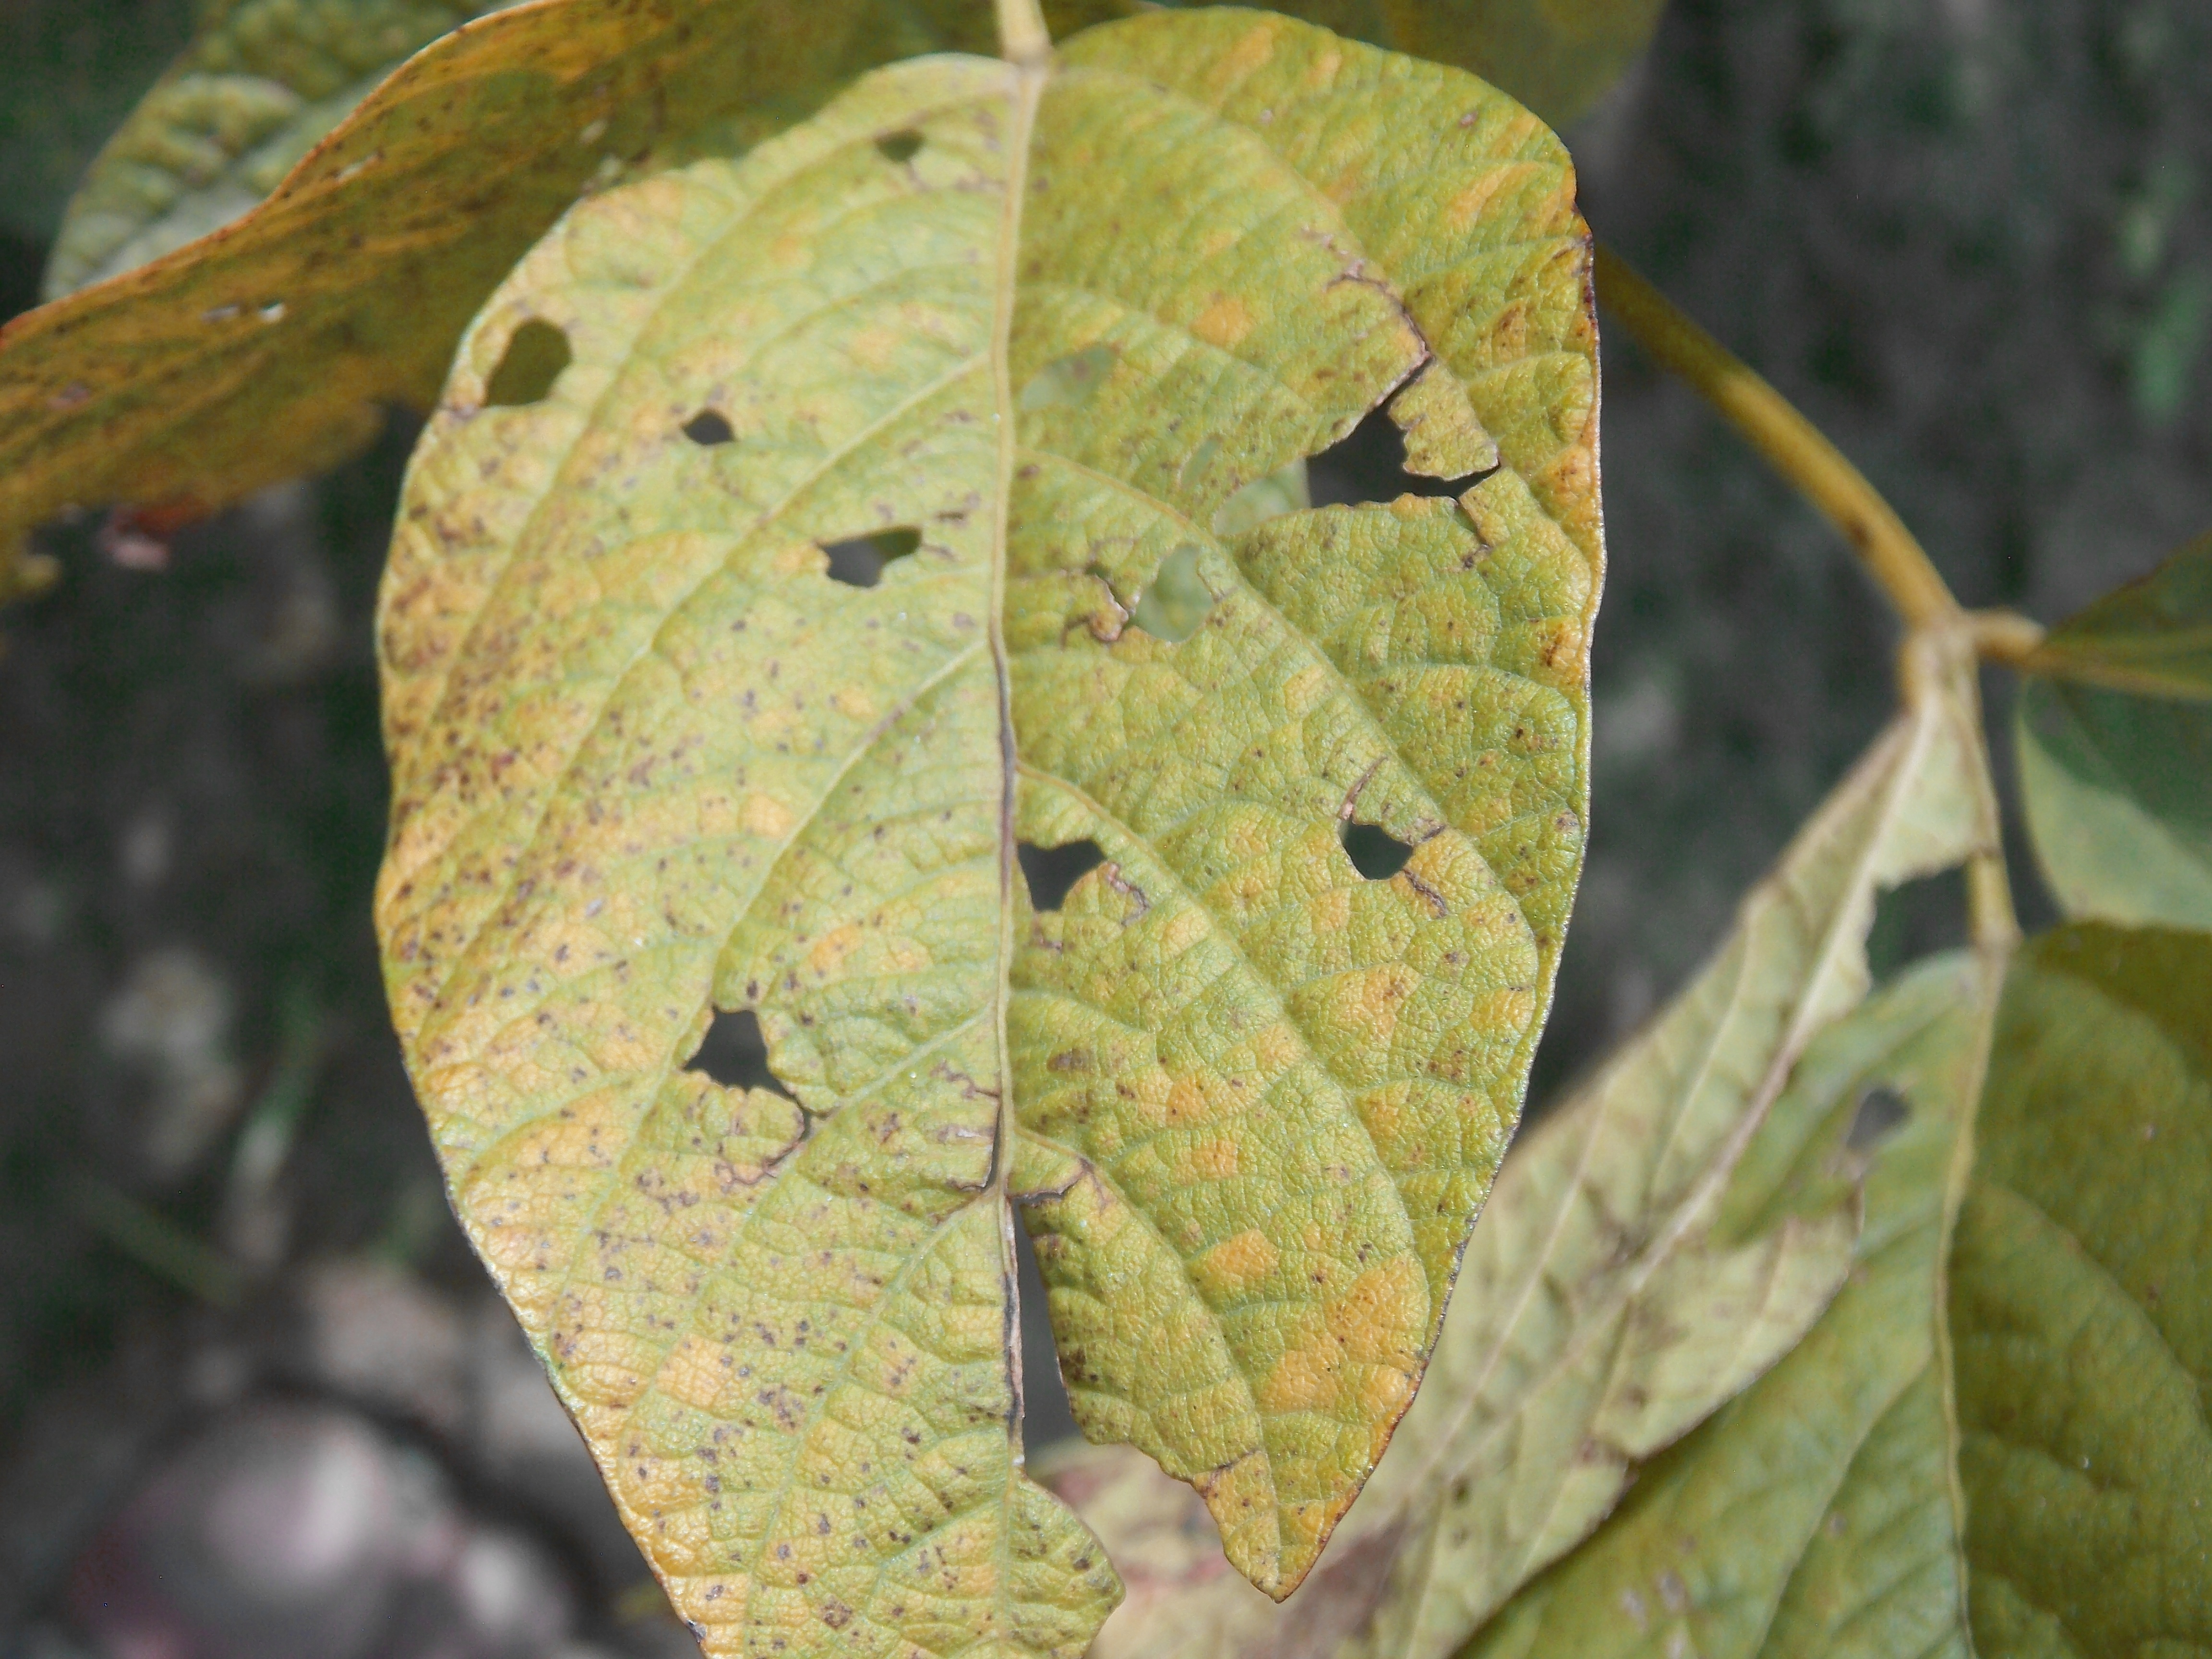
Label: Disease